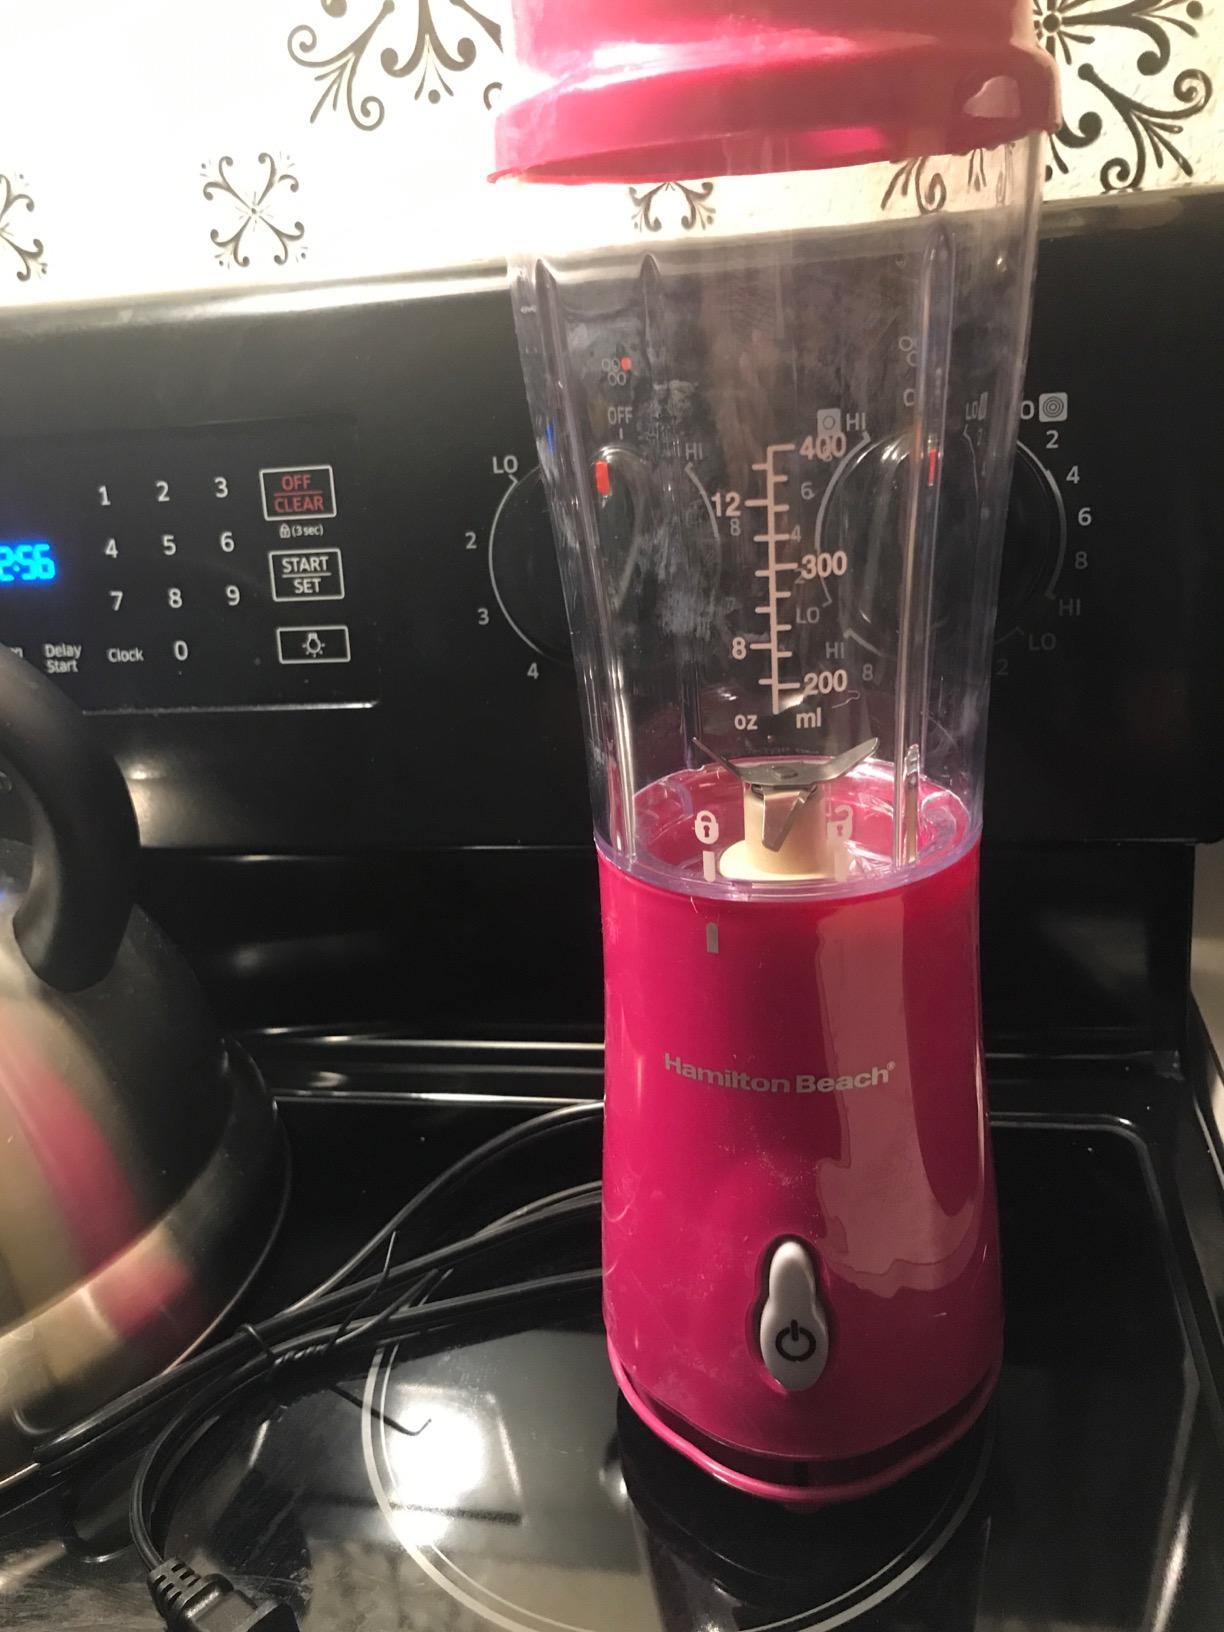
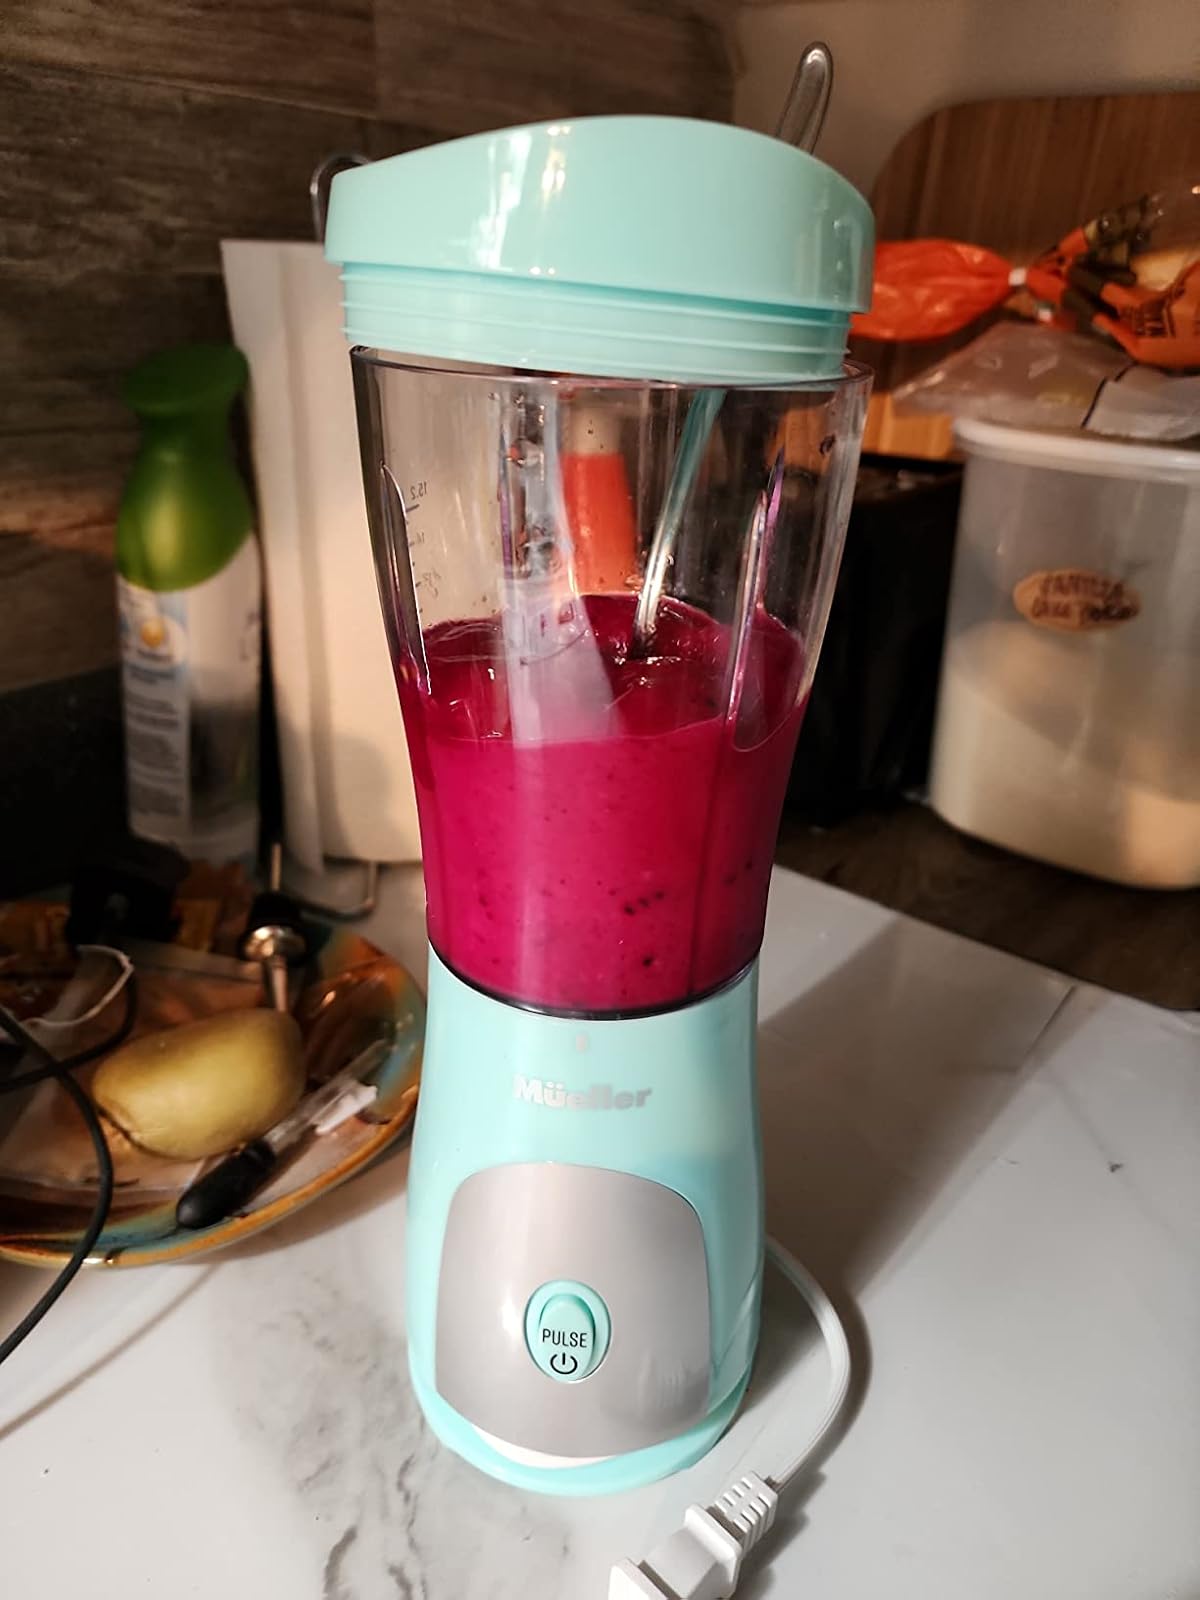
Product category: items_blender
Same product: no